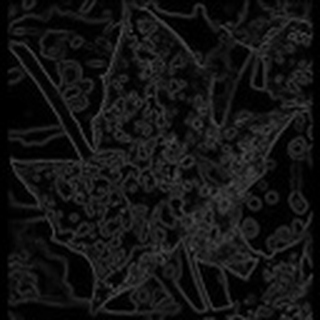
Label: cotton_powdery_mildew